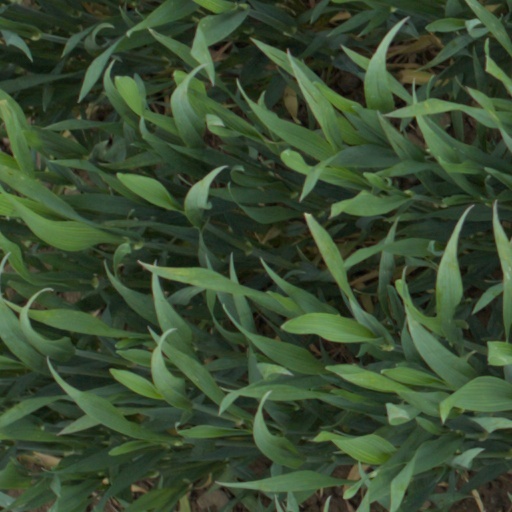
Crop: wheat